Jack Soo

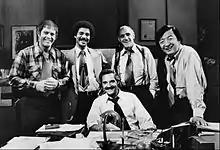
Jack Soo (far right) with the "Barney Miller" cast

Soo, a smoker, was diagnosed with esophageal cancer during "Barney Miller"s fourth season (1977–1978), missing the last five episodes. He returned for the opening of season five, but the cancer spread quickly, and Soo died on January 11, 1979, at age 61, at the University of California Los Angeles Medical Center (now the Ronald Reagan UCLA Medical Center). His last appearance on the show was in the episode entitled "The Vandal", which aired on November 9, 1978, delivering the episode's final line, "...I have nothing to add."